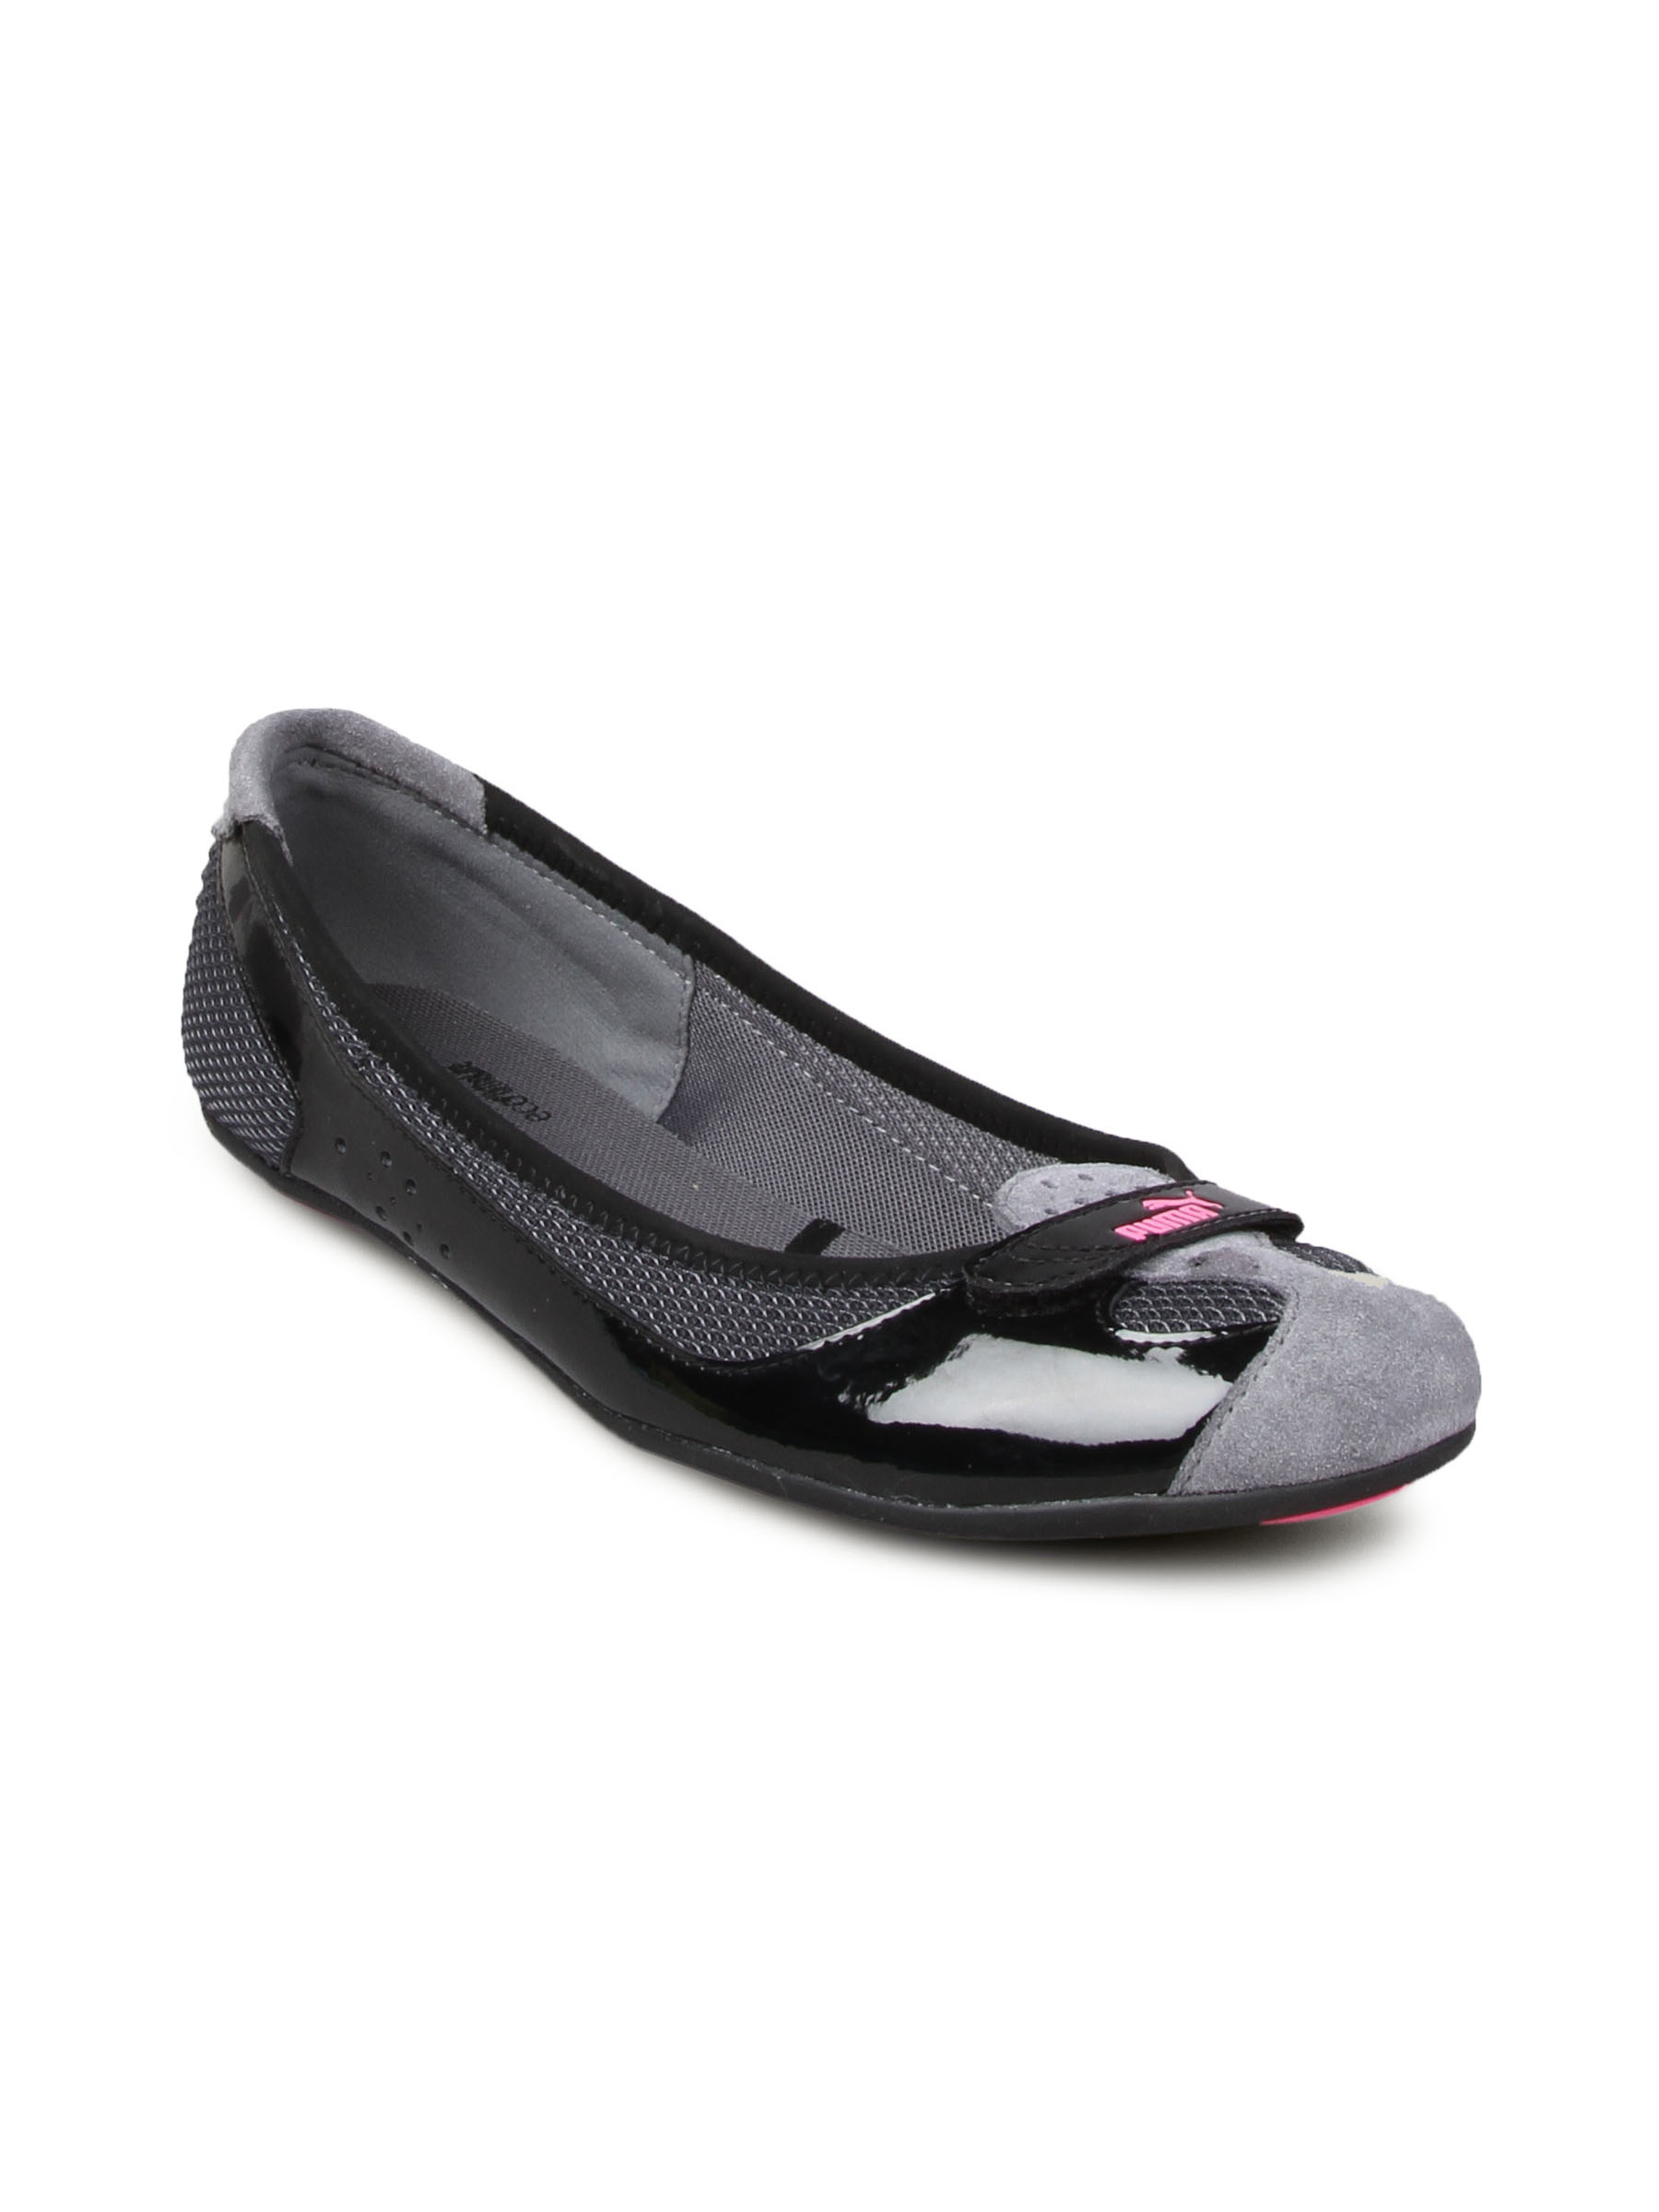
Puma Women Zandy Black Ballerinas
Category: Footwear / Shoes / Flats
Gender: Women
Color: Black
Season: Fall 2010
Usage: Casual